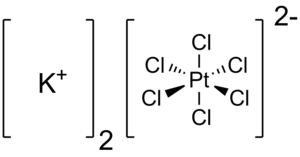
L'hexachloroplatinate de potassium est un hexachloroplatinate de formule K₂PtCl₆. Il est utilisé avec le chlorure de cobalt(II) pour construire l'échelle Hazen.